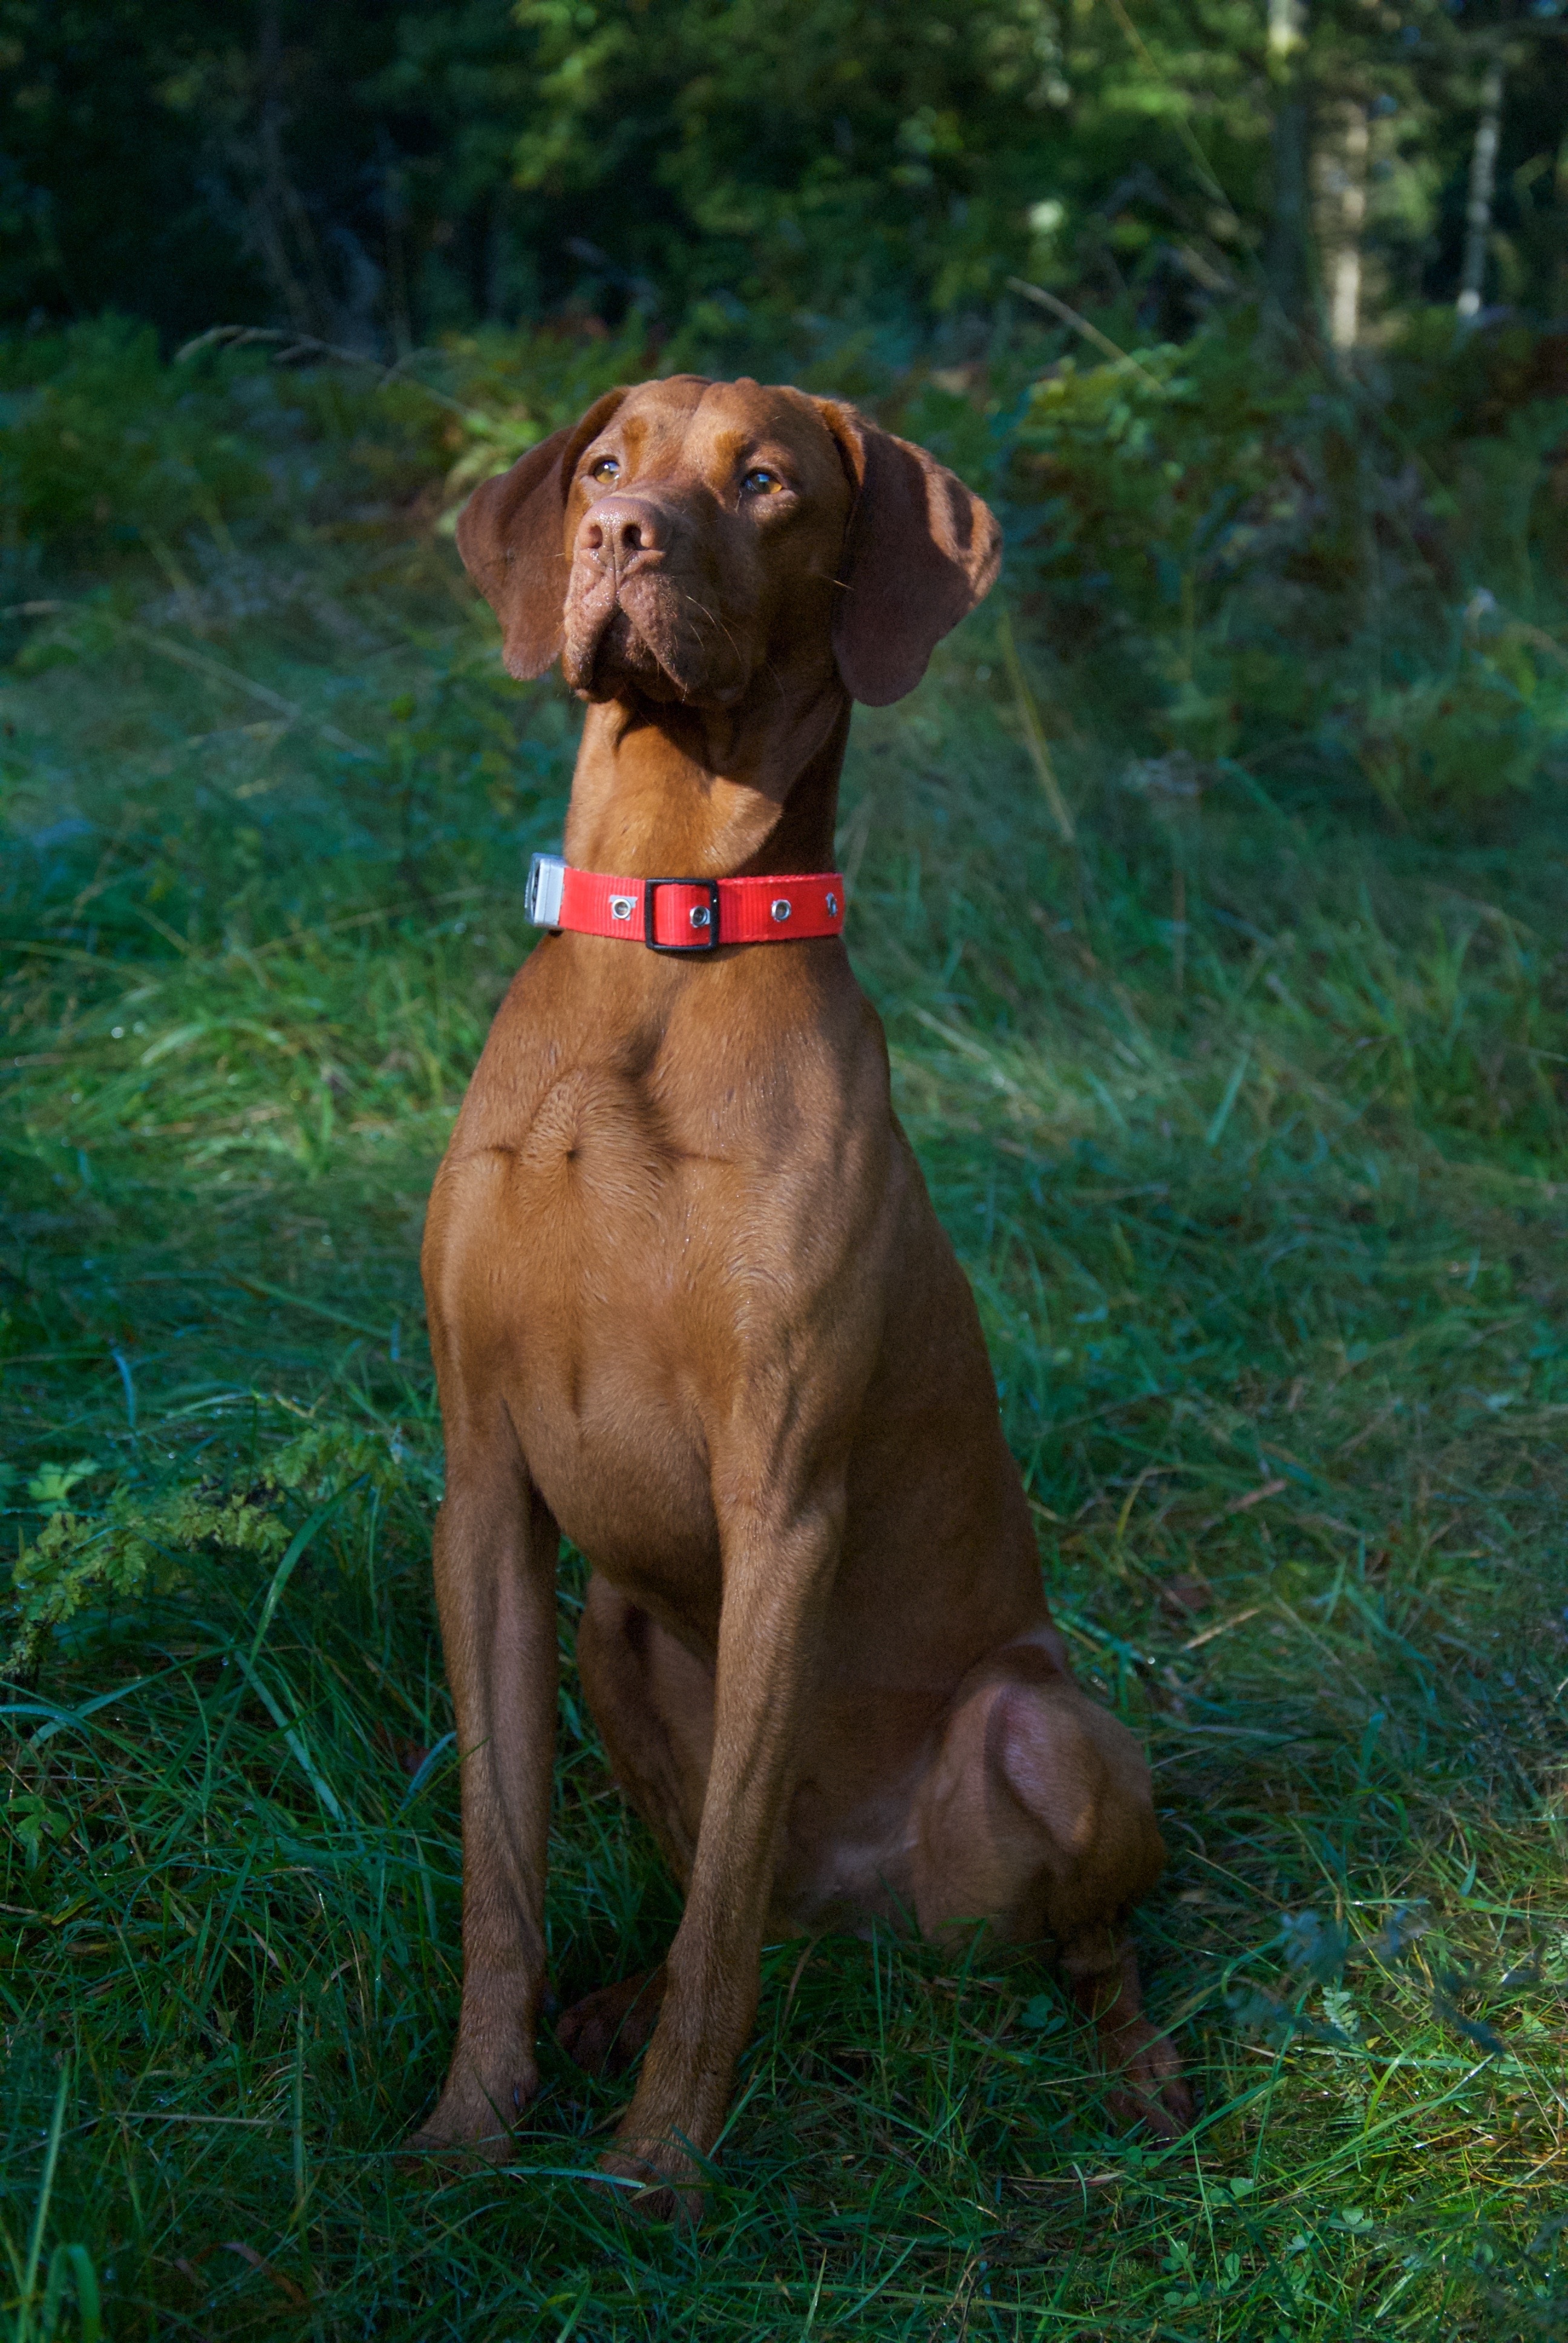
nature, forest, morning, dog, spring, mammal, greenery, necklace, hunting dog, animals, vertebrate, hunting, dog breed, vizsla, proud, rhodesian ridgeback, wheaton terrier, dog like mammal, carnivoran, polish hunting dog, broholmer, redbone coonhound, bavarian mountain hound, wirehaired vizsla